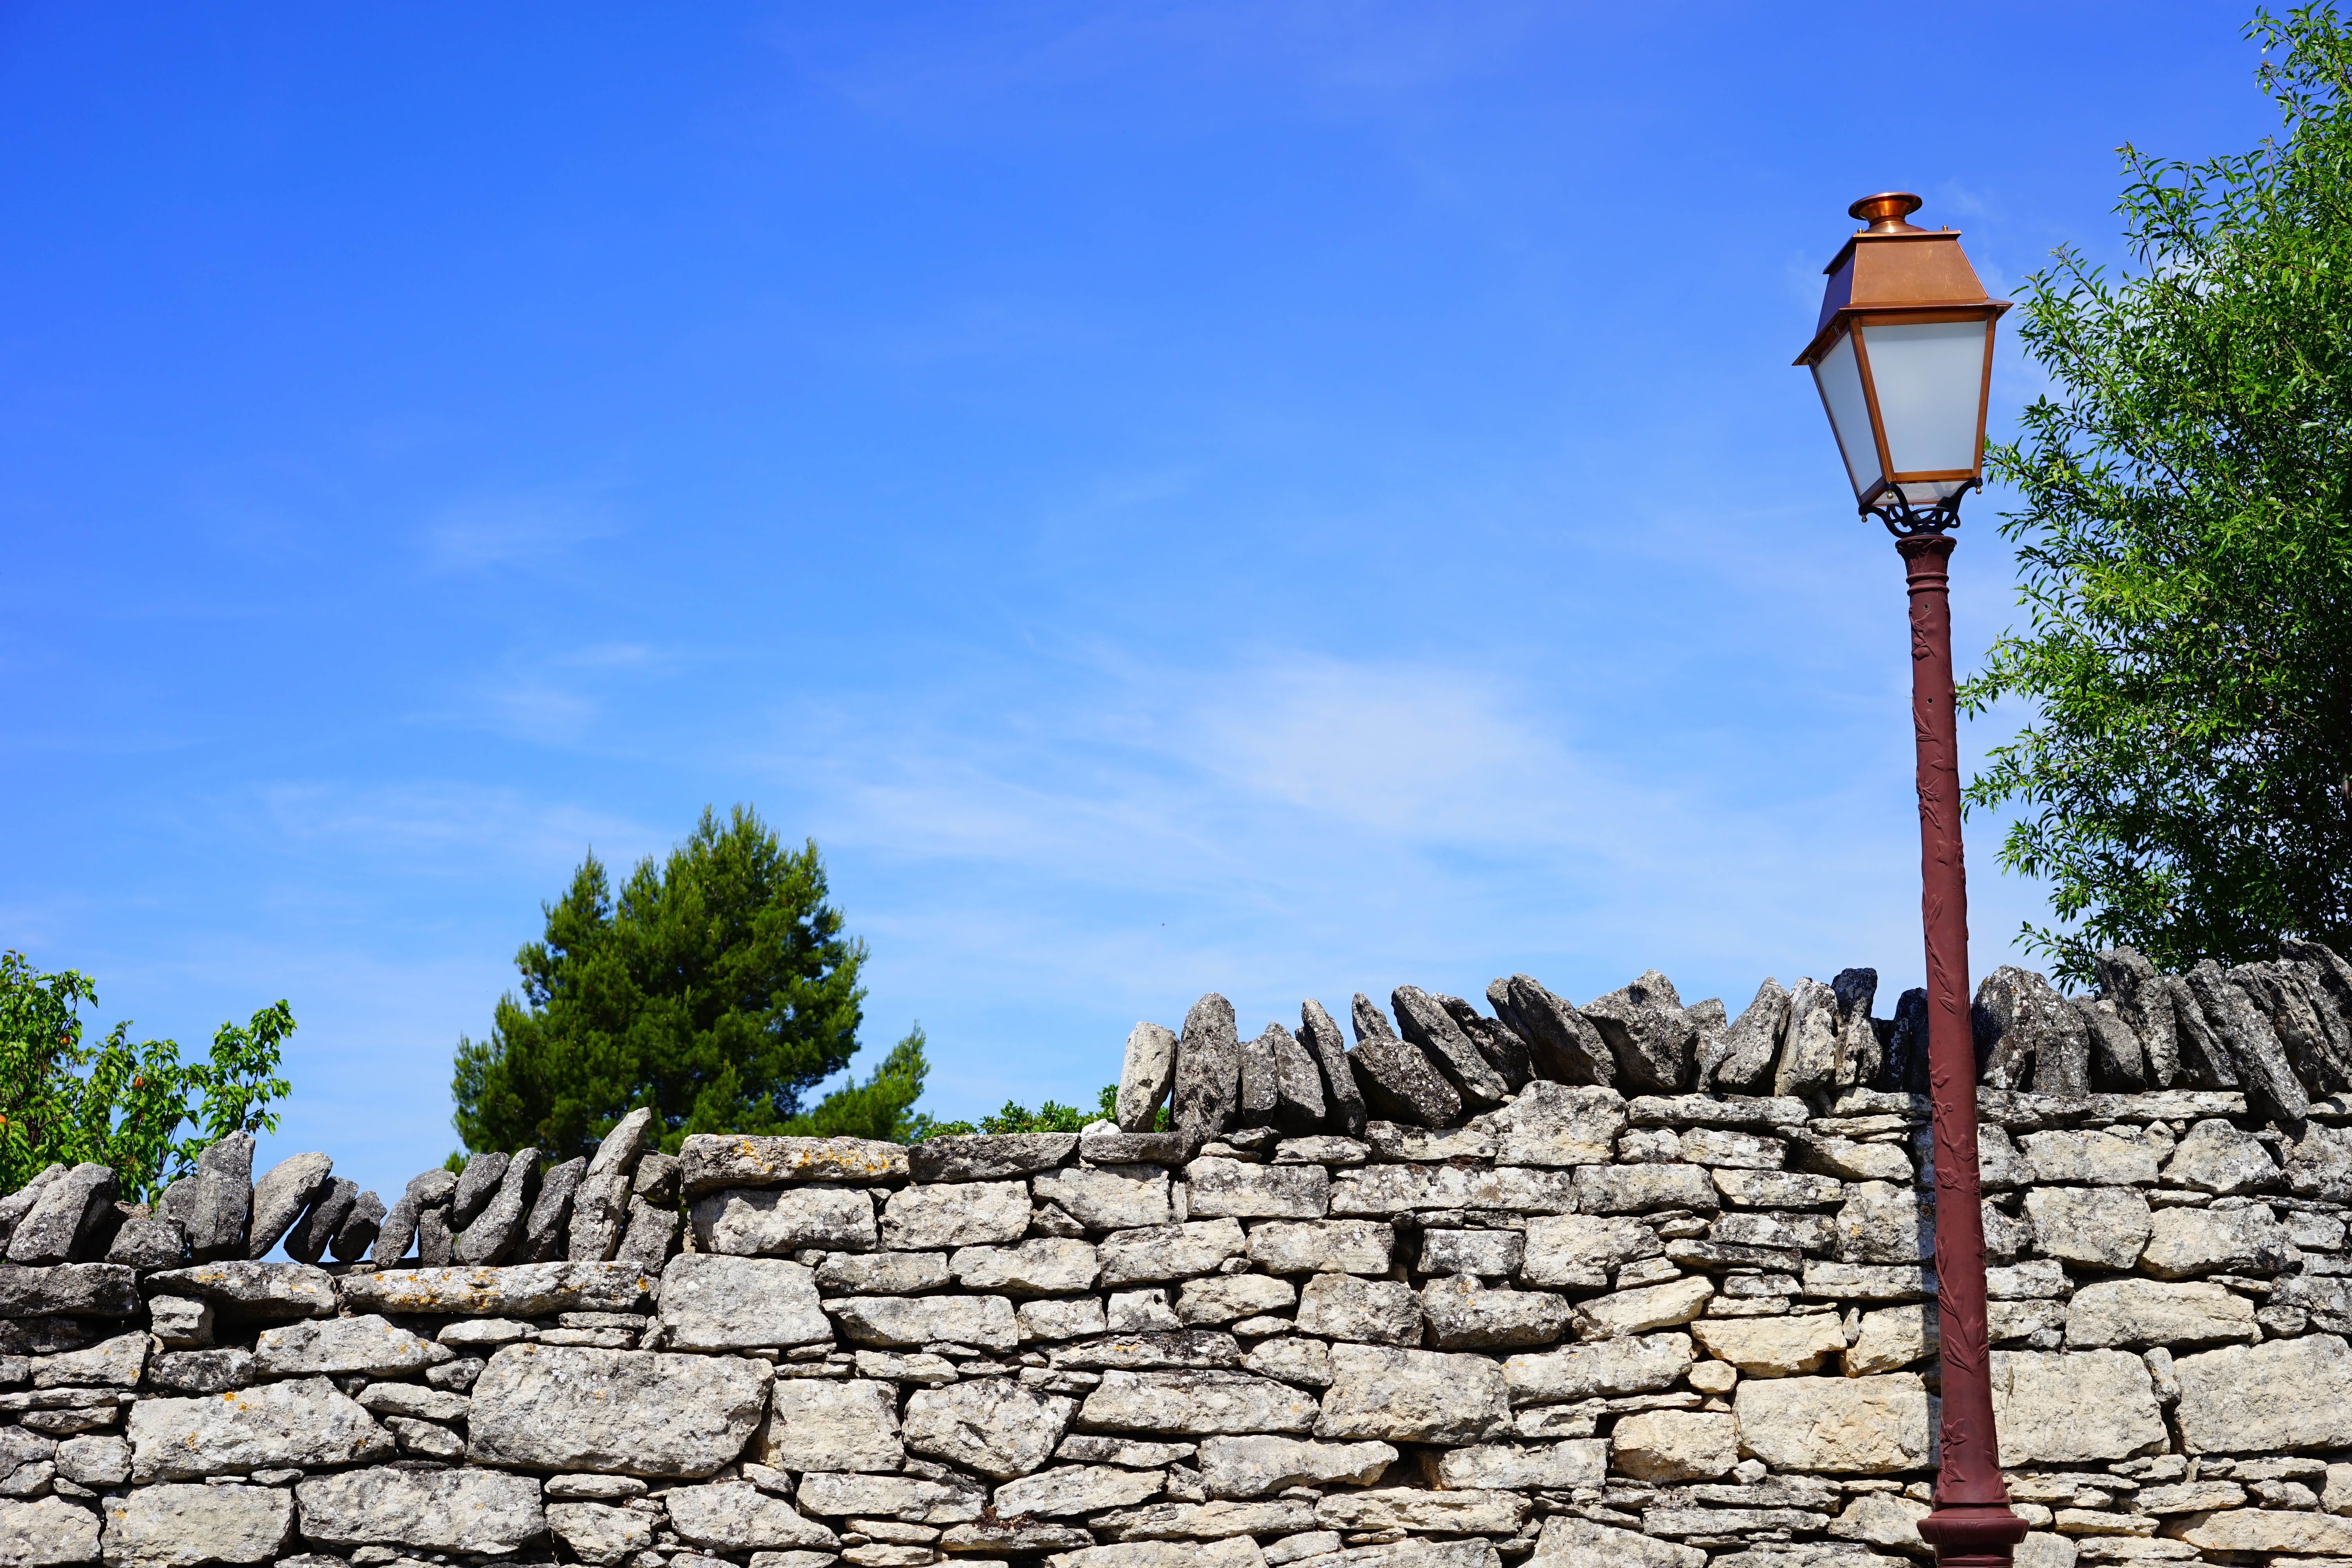
sea, tree, rock, sky, wall, vacation, lantern, tower, stone wall, lighting, street lamp, ruins